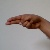
The image shows a hand gesture representing the letter 'H' in Indian Sign Language.